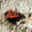
Label: beetle